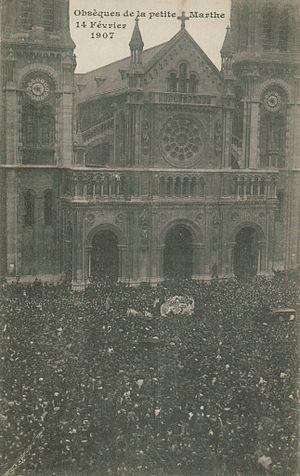
L'église Saint-Ambroise est une église du 11ᵉ arrondissement de Paris, nommée en l'honneur de saint Ambroise.